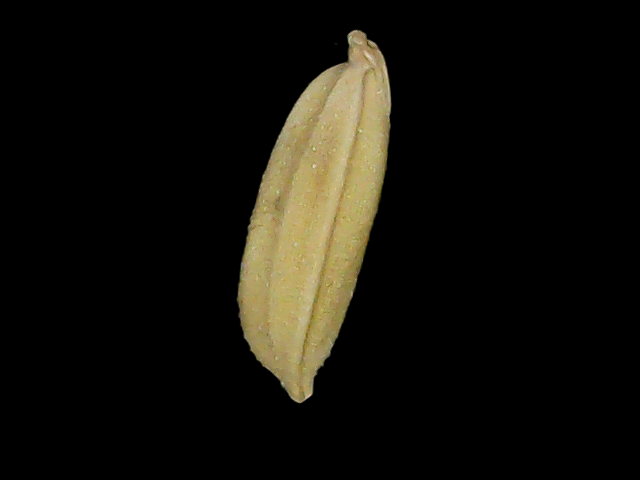
Rice variety: Bd85